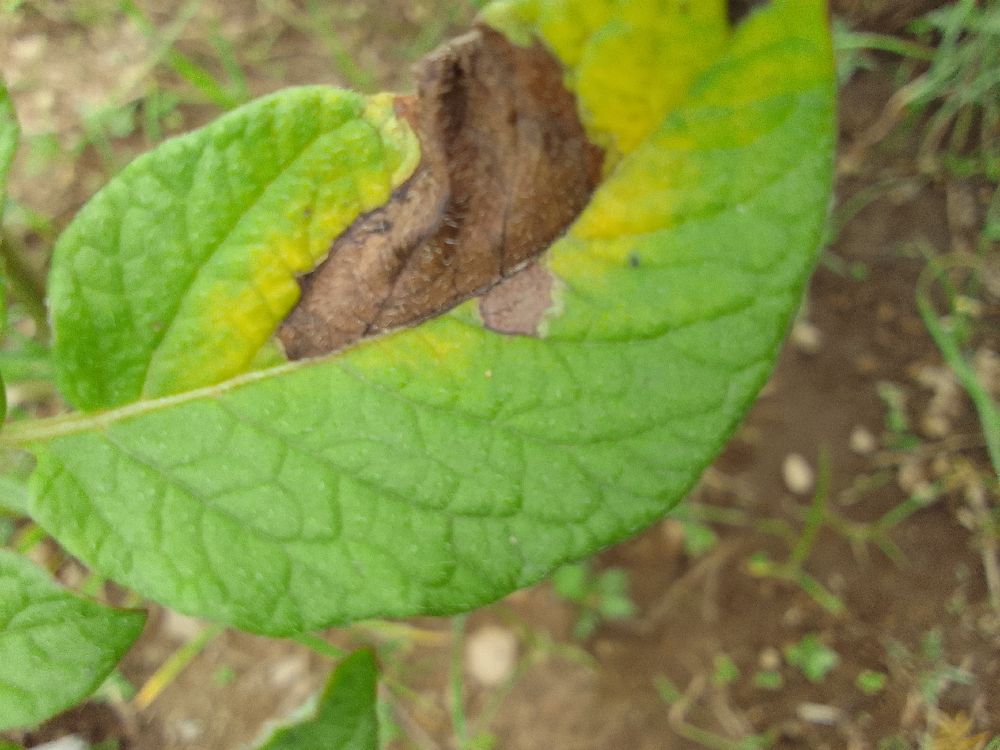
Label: Late blight